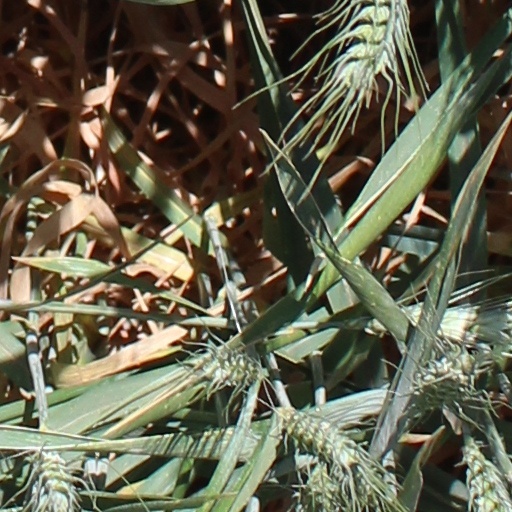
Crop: wheat